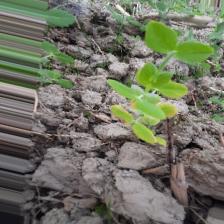
Label: Lentil Rust